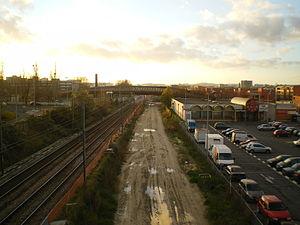
Travaux de la tangentielle nord novembre 2012